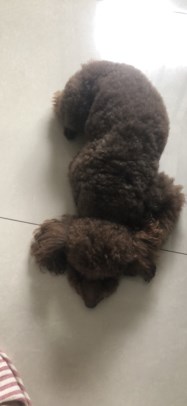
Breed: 7449-n000128-teddy